Doaba

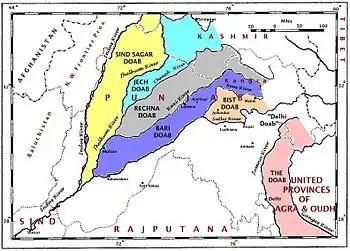
A map of the Punjab region showing the different "doabs".

Scheduled castes form more than 40% of the population in Doaba. This area is also called the NRI Hub of Punjab as a consequence of the migration of a significant percentage of Doabias.